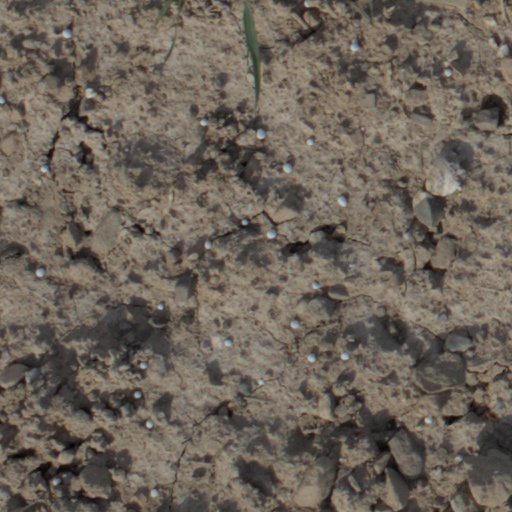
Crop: wheat